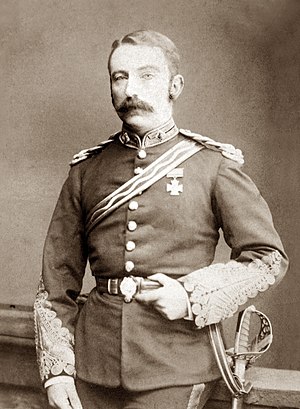
John Chard
Fotografi af John Chard. Dato ukendt
Oberst John Rouse Merriott Chard var en britisk officer, der vandt Victoria-korset for sin rolle i slaget ved Rorke's Drift, under Zulukrigen i 1879.